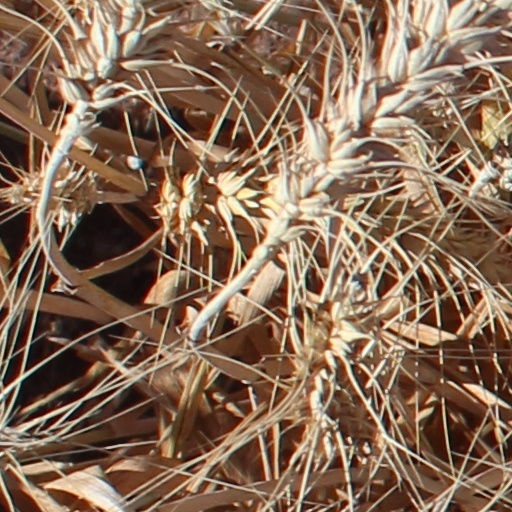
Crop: wheat